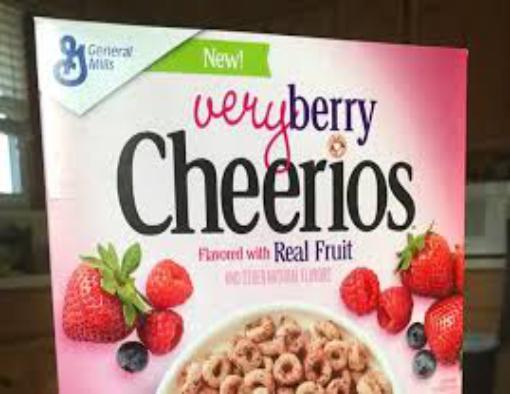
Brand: Berry Burst Cheerios
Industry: Food